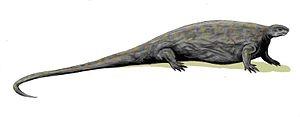
Casea est un genre éteint de synapsides du groupe des pélycosaures qui mesurait environ 1,20 mètre de long au Texas, aux États-Unis en Aveyron, et dans l'Hérault, en France.